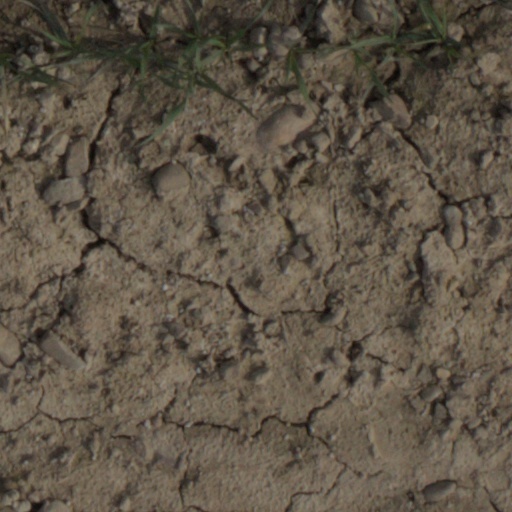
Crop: wheat